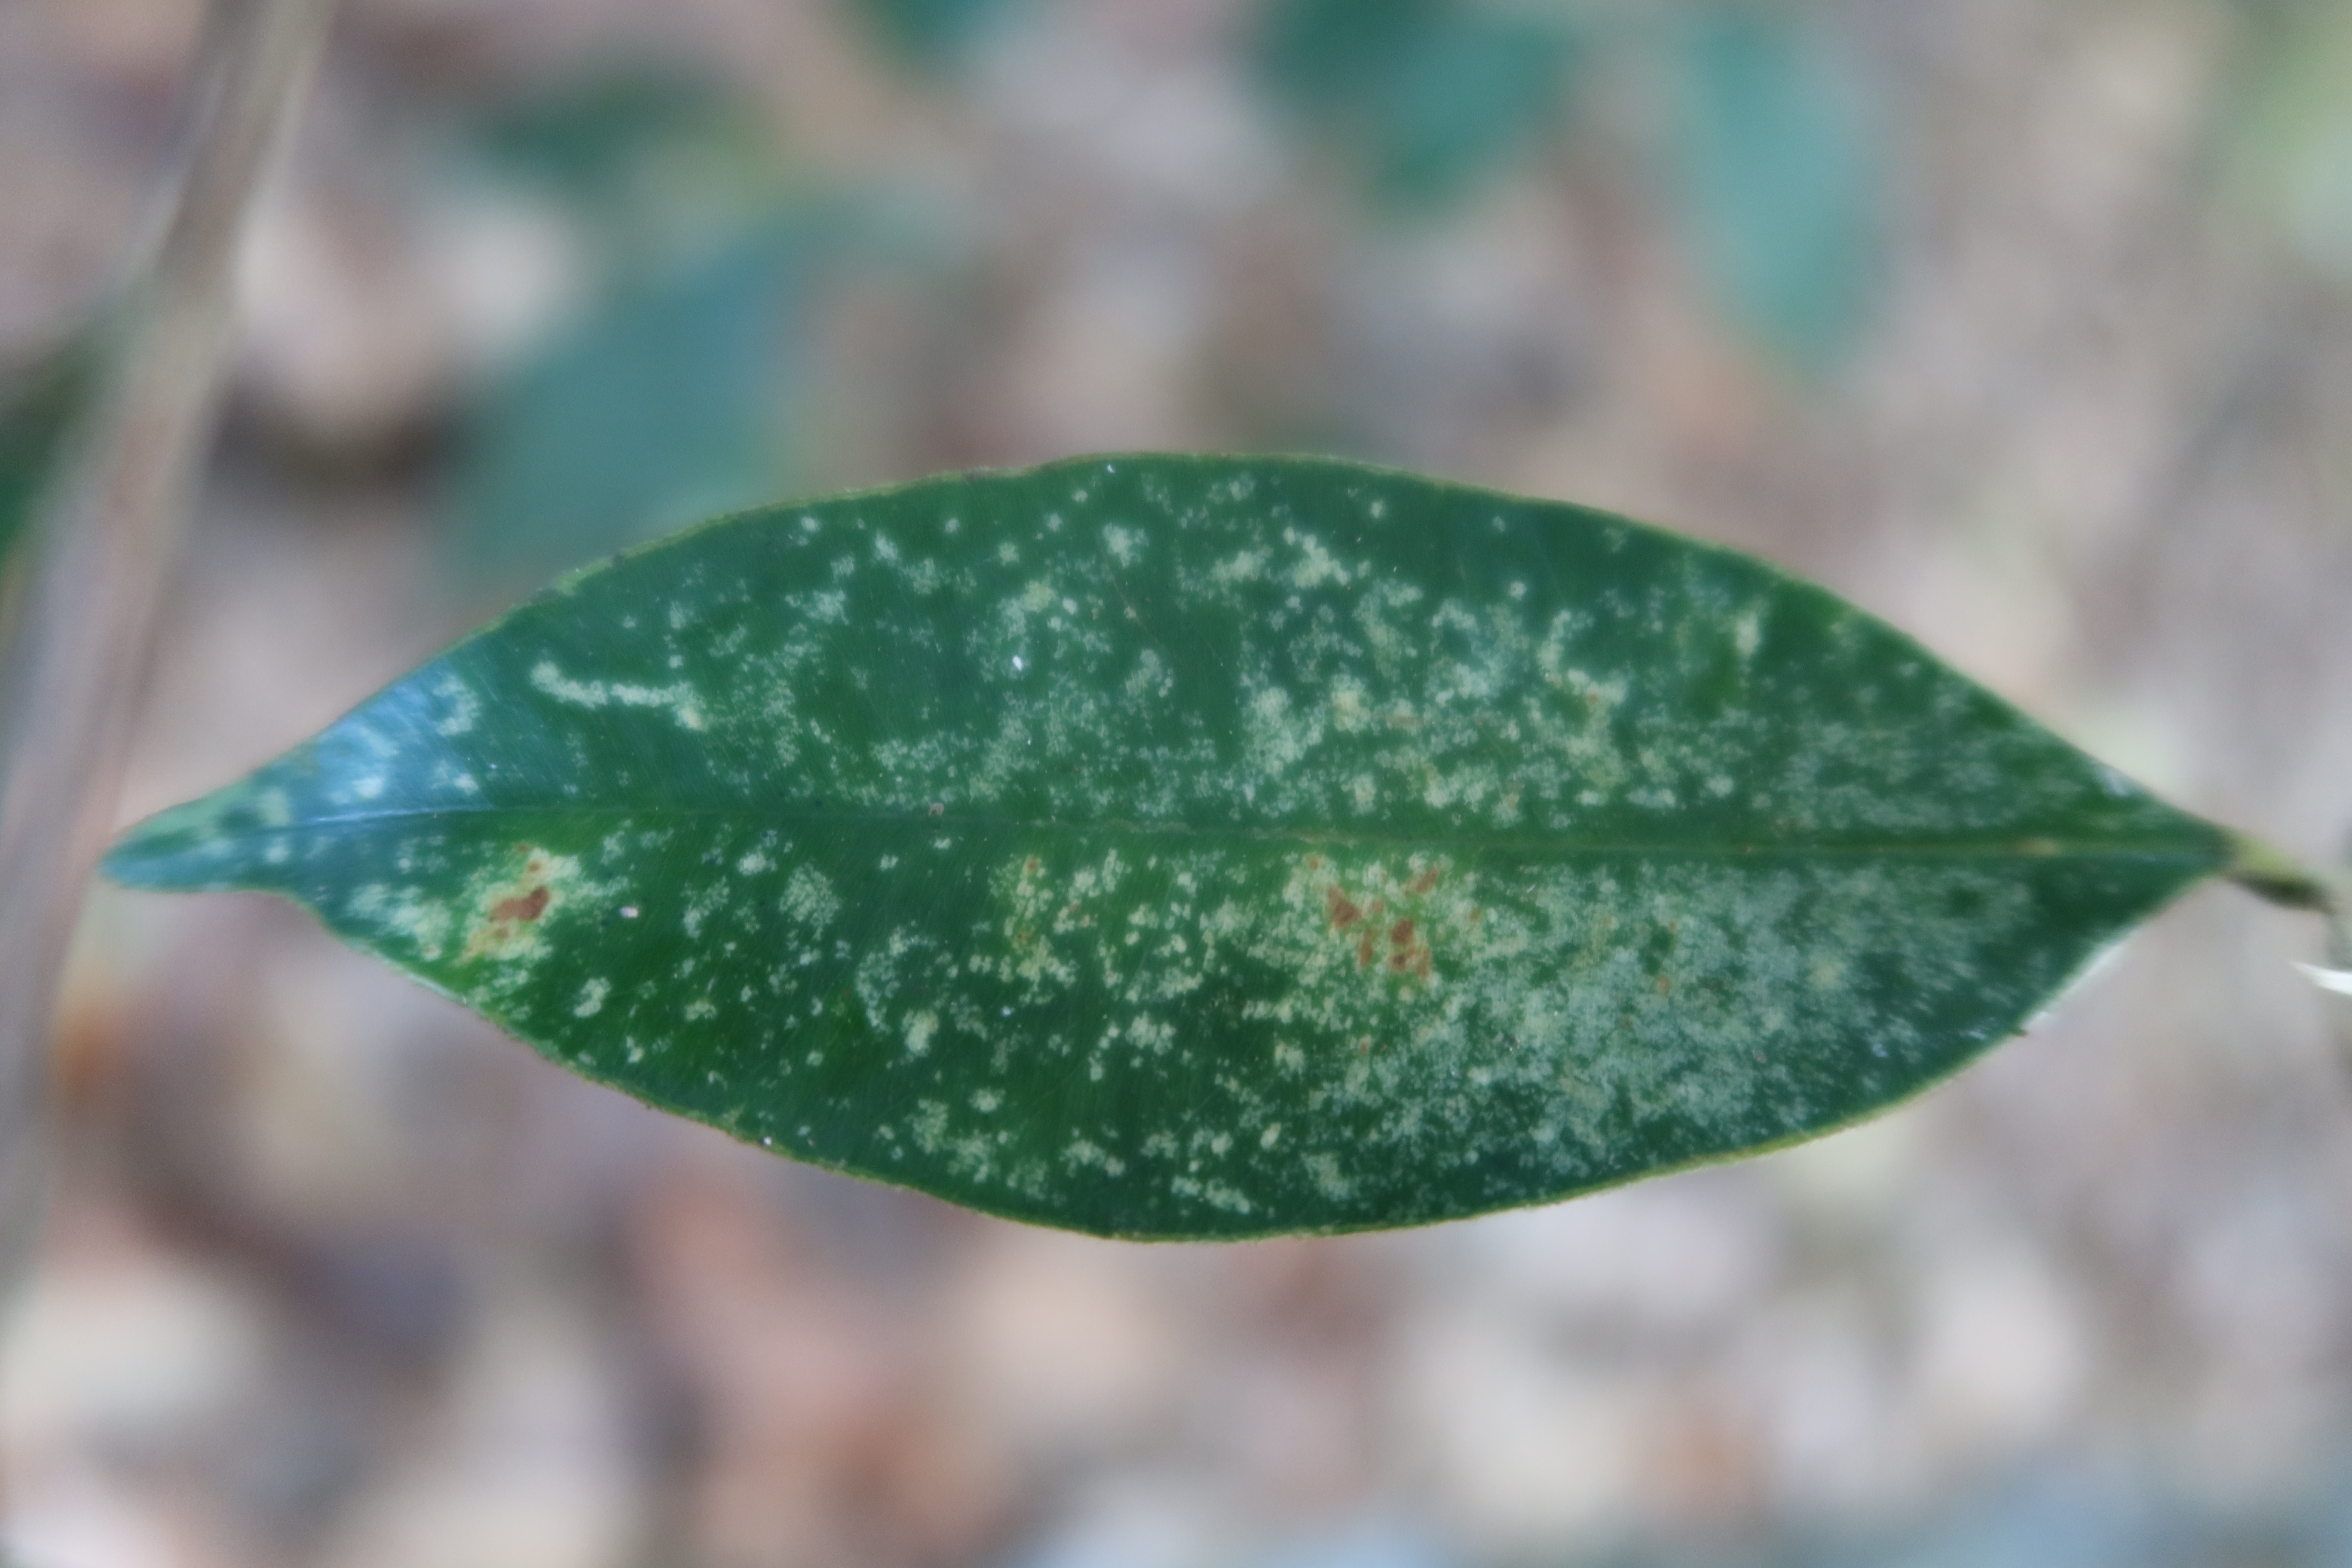
Label: Powdery mildew